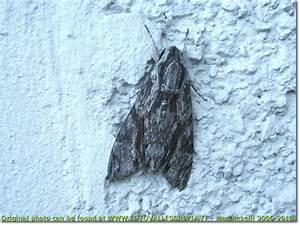
Label: butterfly